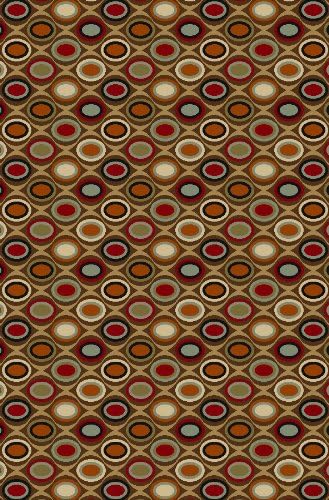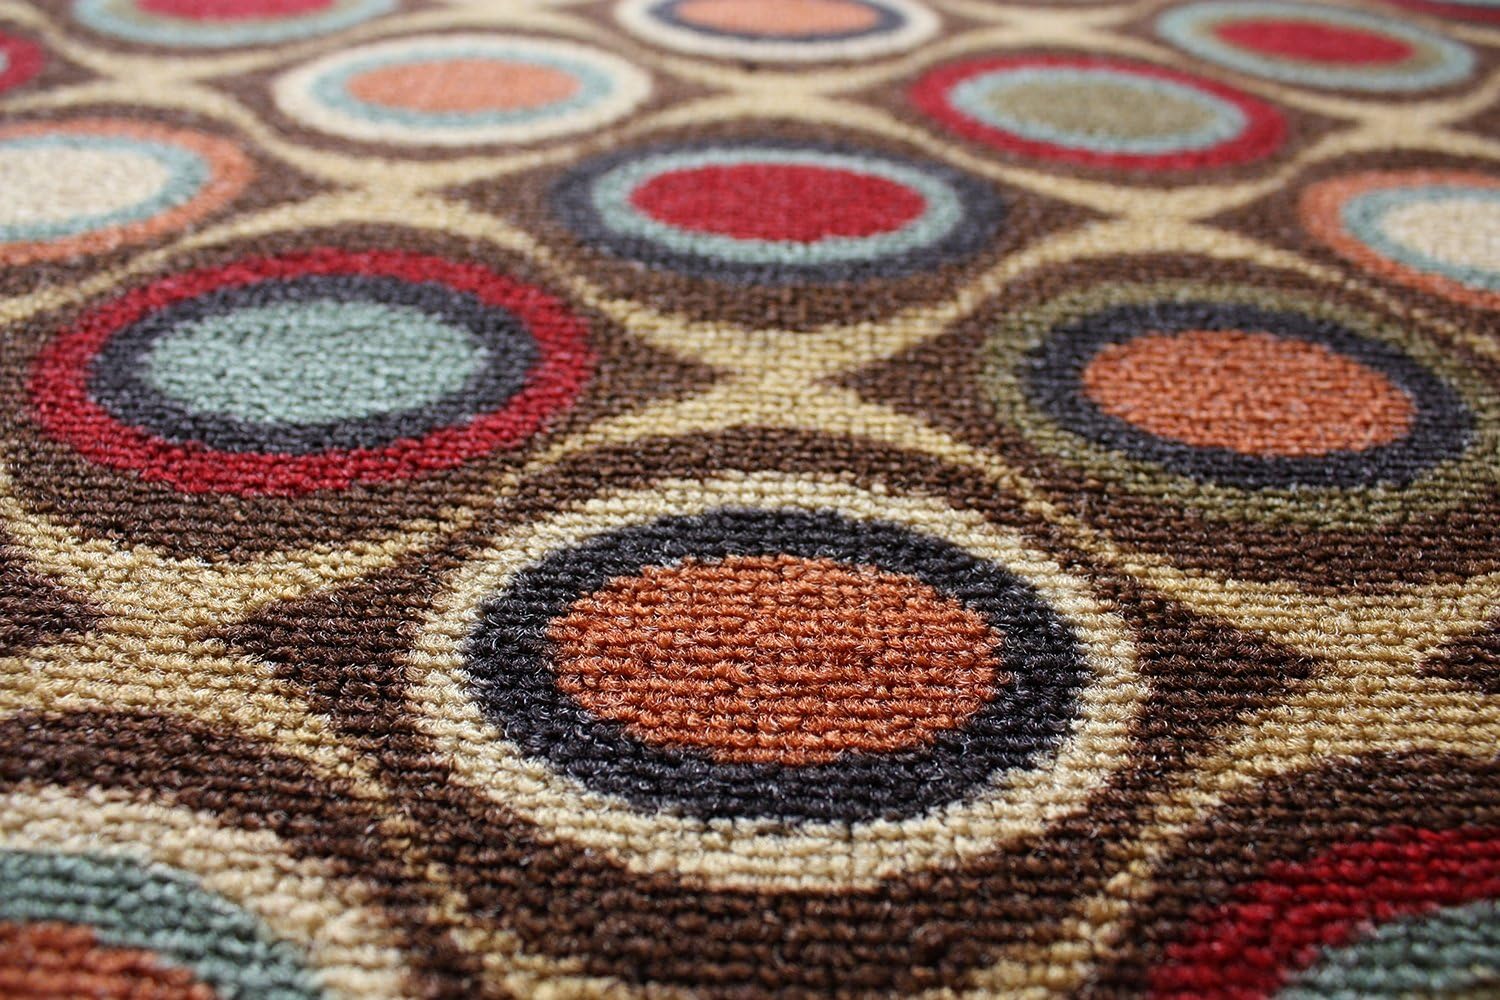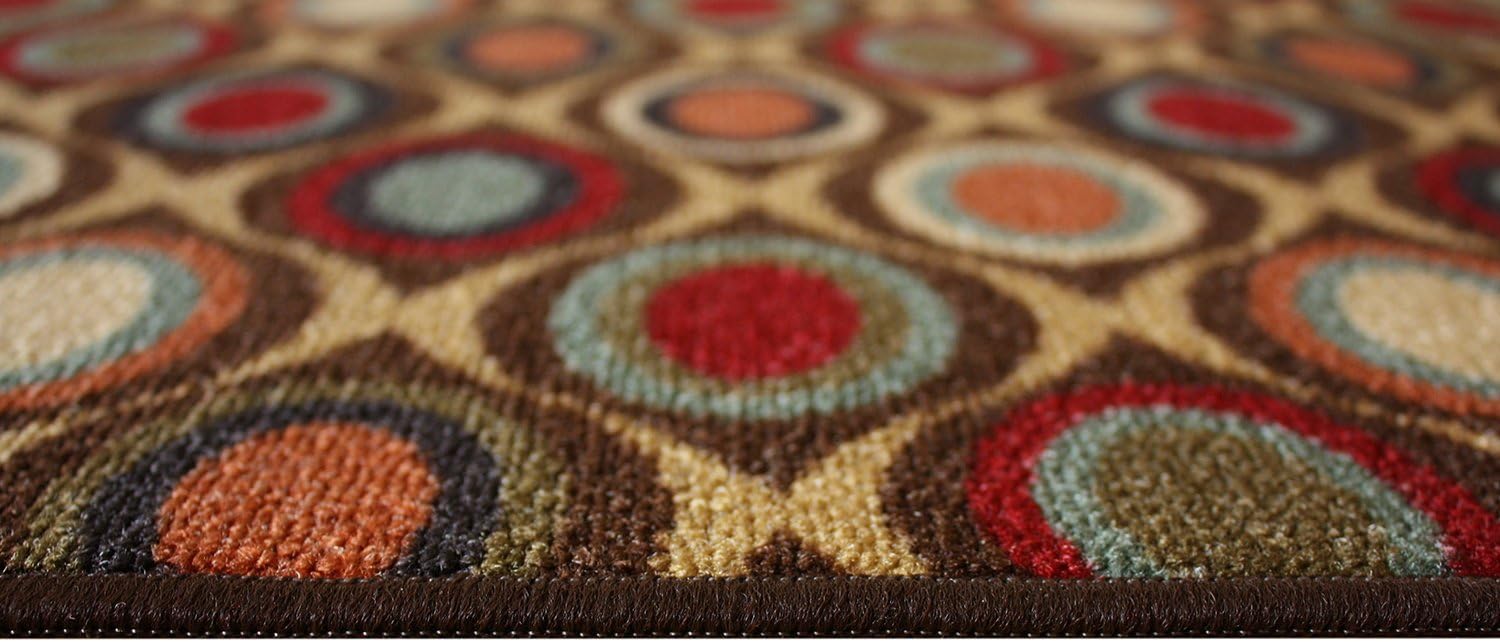
Rubber Collection Roundways Multi-Color Printed Non Skid Slip Rubber Back Latex Contemporary Modern Area Rugs and Runners (1191) (3'3"x5')
Category: Amazon Home
Rubber Collection offers a large variety of machine made, printed, synthetic (nylon), non-skid rubber backed area rugs, runners, and doormats with modern, traditional, transitional, and animal designs in vast-colorways at the most competitive prices.
Features: Non-skid rubber backed, machine-washable | Primary materials: Nylon, Pile Height: 0.27 inch thickness Premium Rubber Collection | Primary Color: Multi Color | Approx Size 3'3"x5' | Latex: Yes